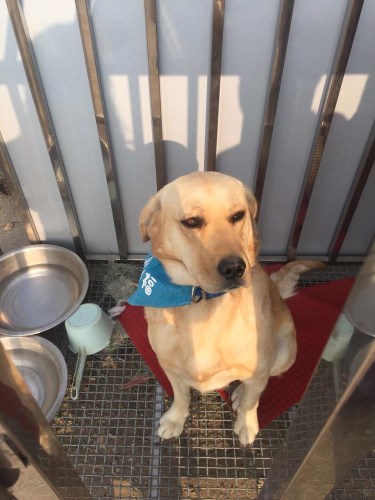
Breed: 3580-n000122-Labrador_retriever